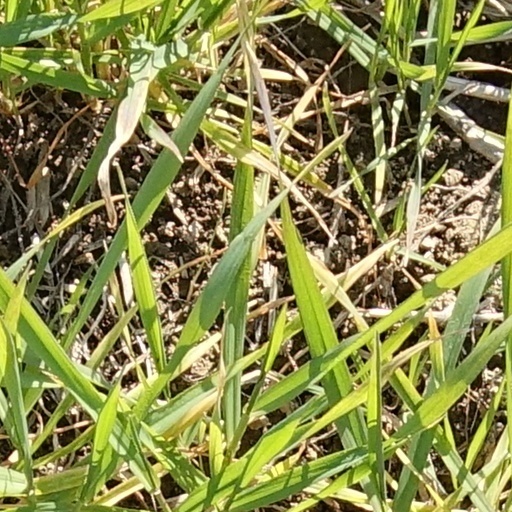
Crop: wheat